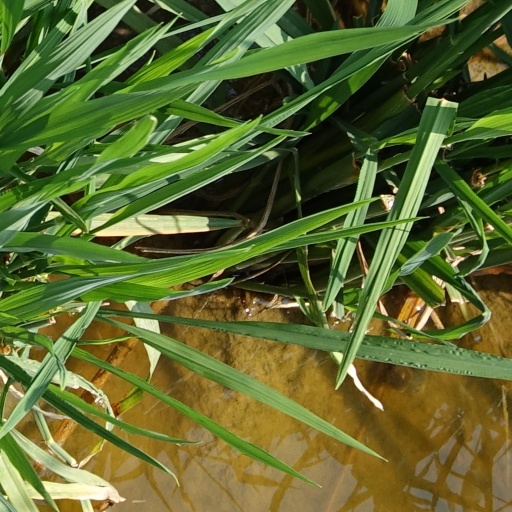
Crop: rice